Yves Benoist

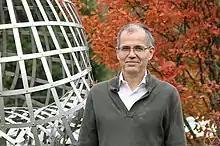
Benoist at the "Rigidity of Stationary Measure" Workshop, Oberwolfach 2018

Yves Benoist is a French mathematician, known for his work on group dynamics on homogeneous spaces. He is currently a Senior Researcher (Directeur de Recherche) of CNRS at the University of Paris-Sud.